Armin Otto Leuschner

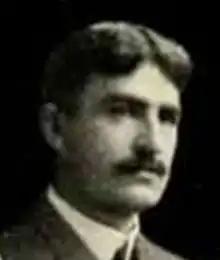
Leuschner around 1920

Armin Otto Leuschner (January 16, 1868 – April 22, 1953) was an American astronomer and educator.